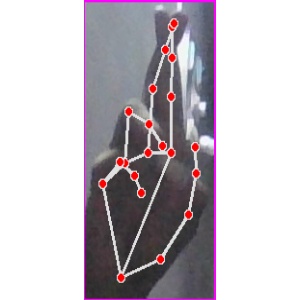
अक्षर: र